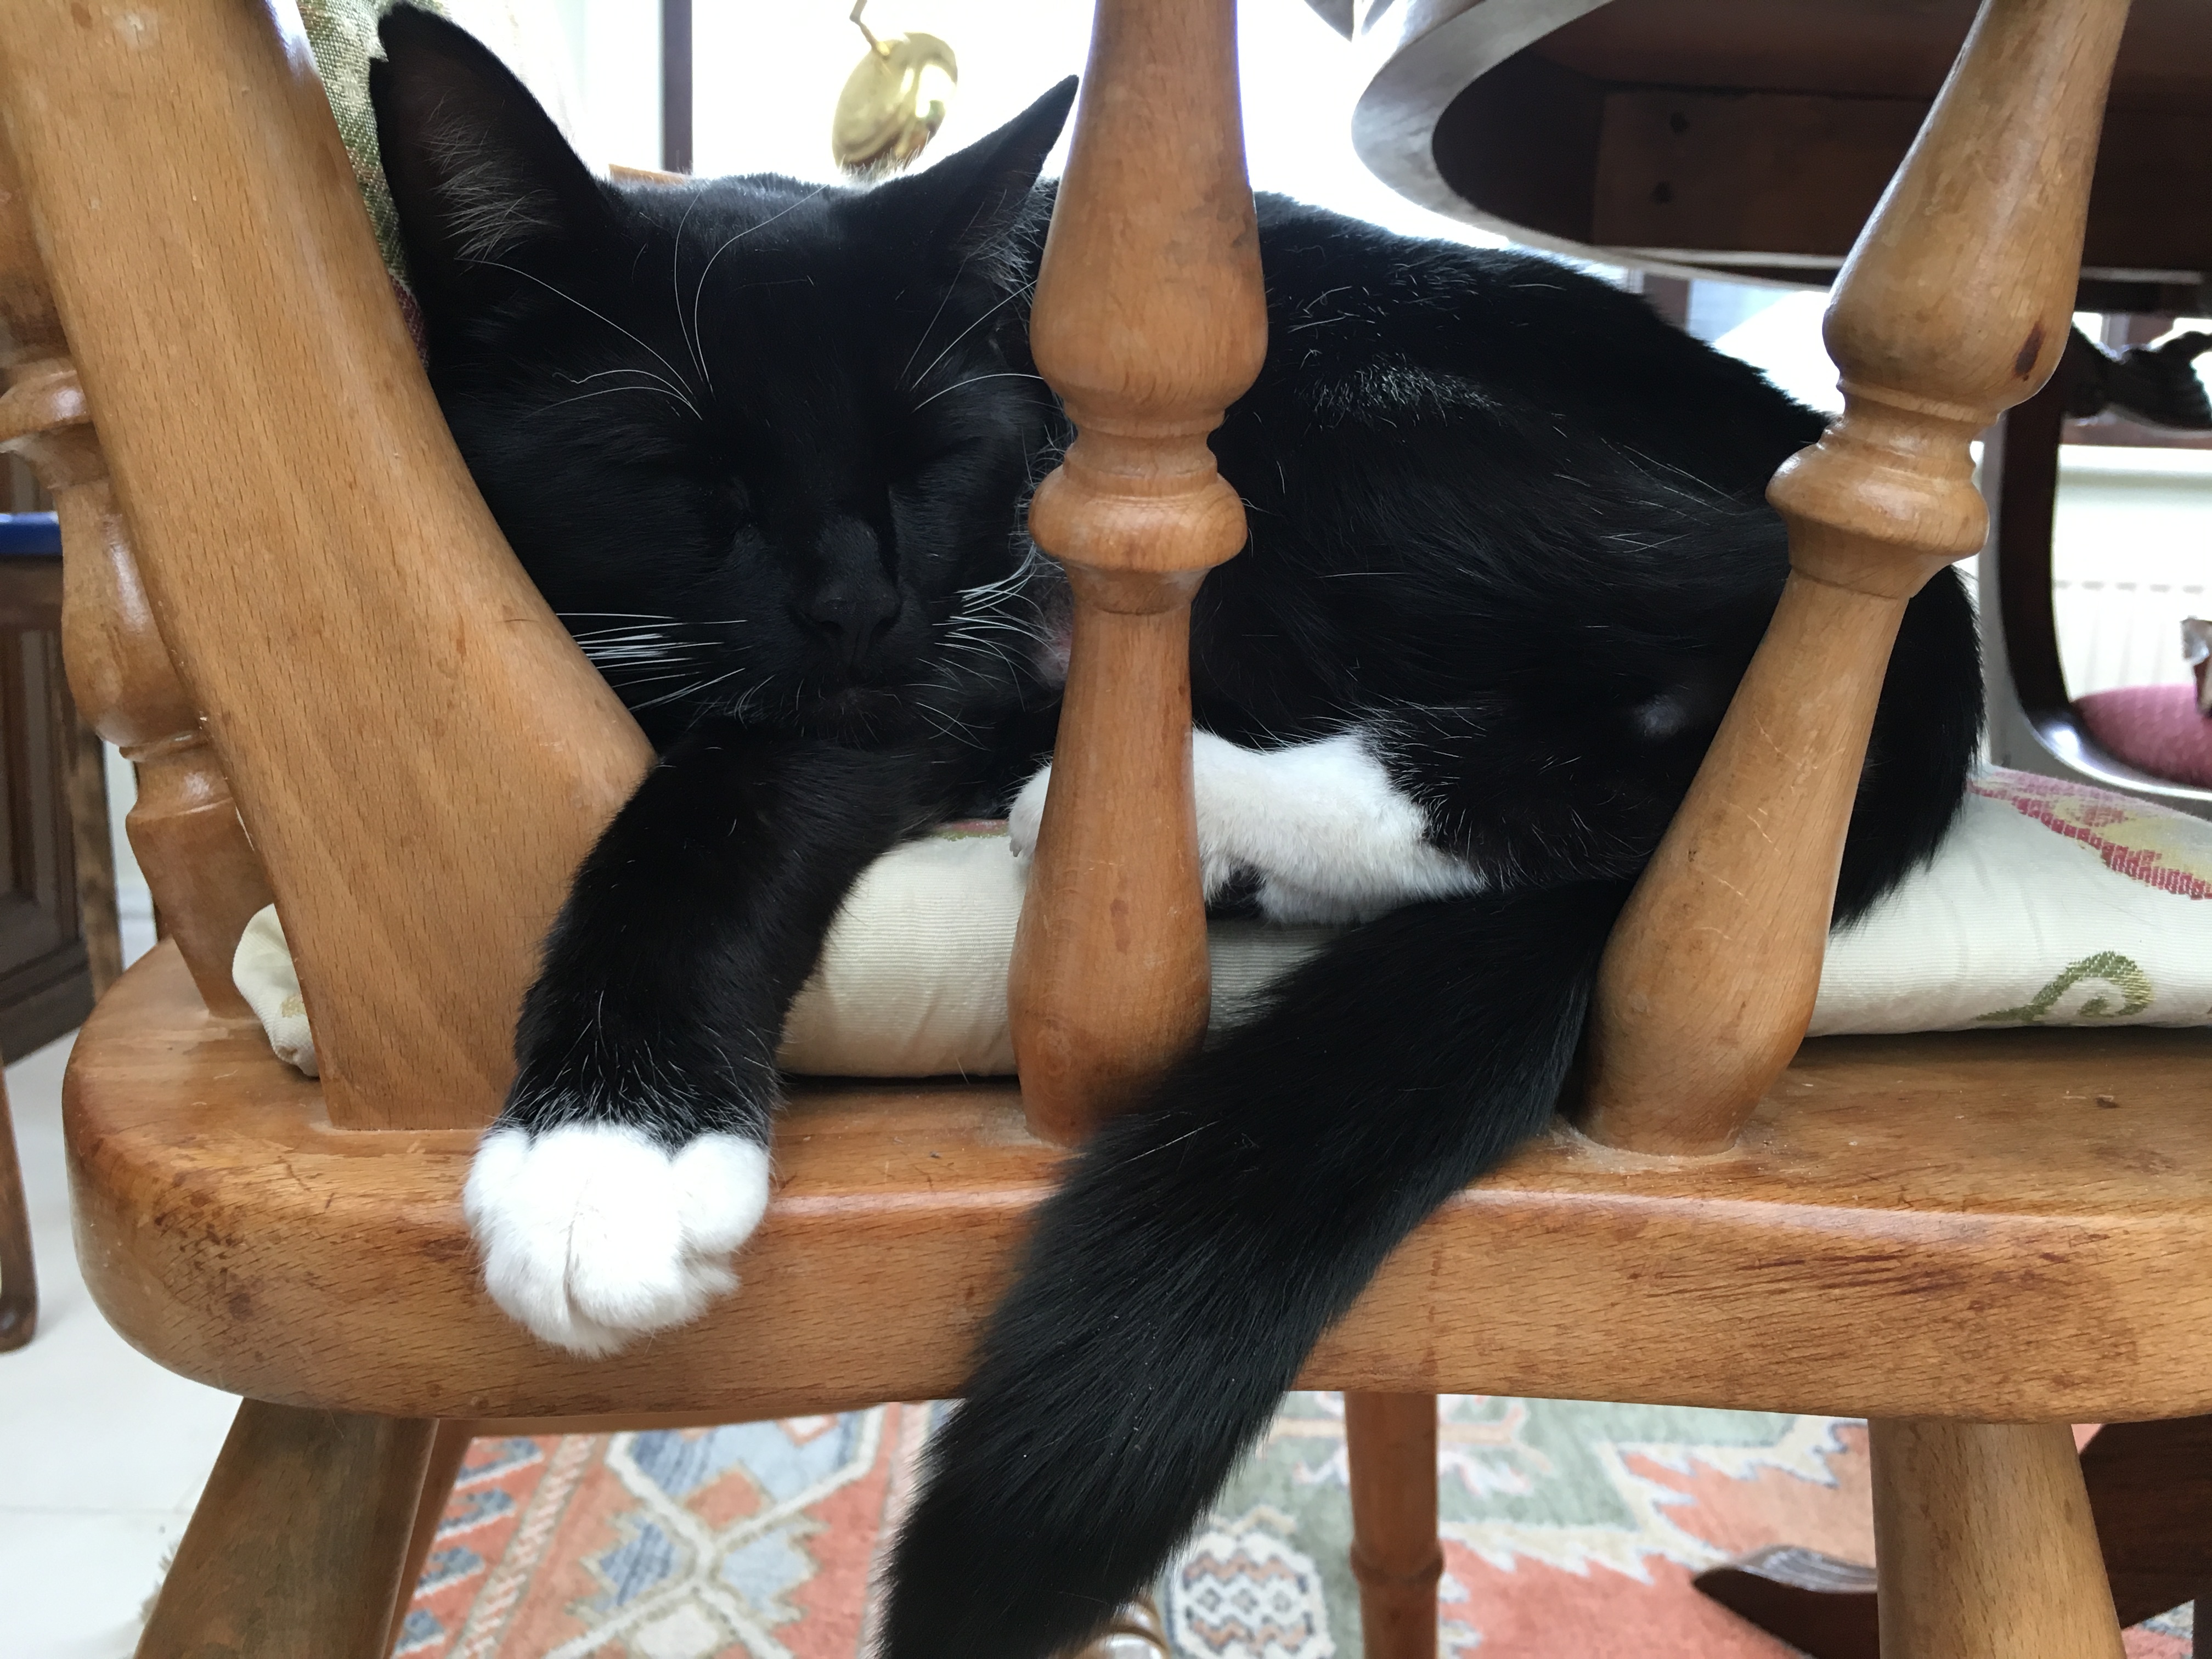
cat, nap, laid back, cat on a chair, power nap, small to medium sized cats, felidae, tail, carnivore, black cat, whiskers